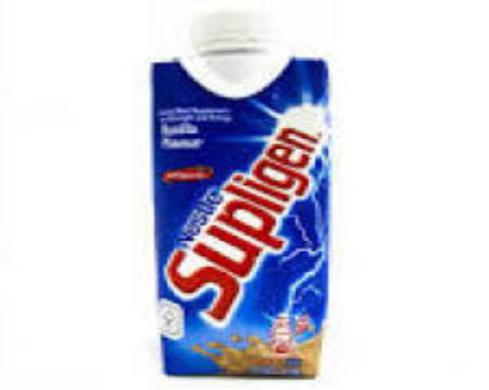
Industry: Food